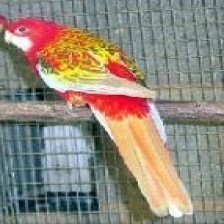
Species: EASTERN ROSELLA
Scientific name: PLATYCERCUS EXIMIUS